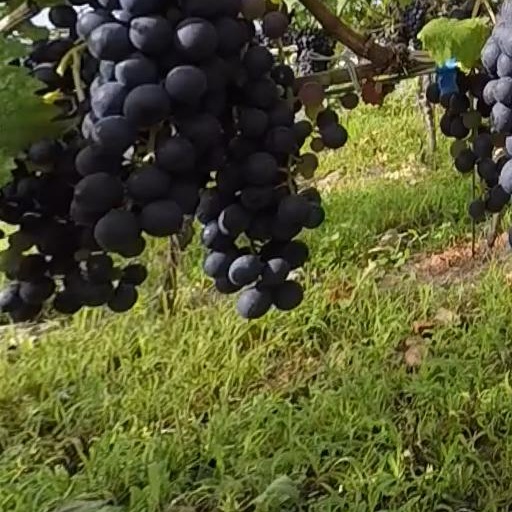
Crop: grape